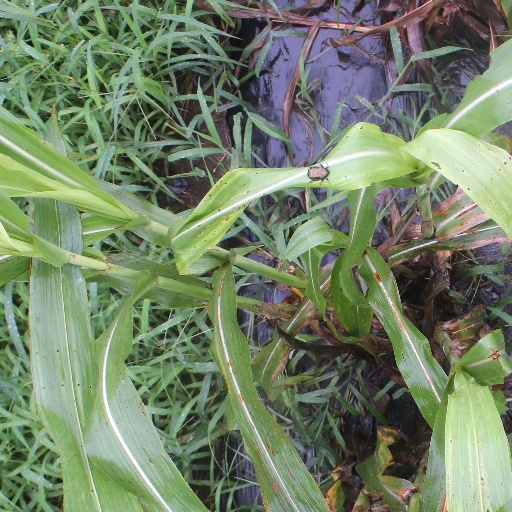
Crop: sorghum